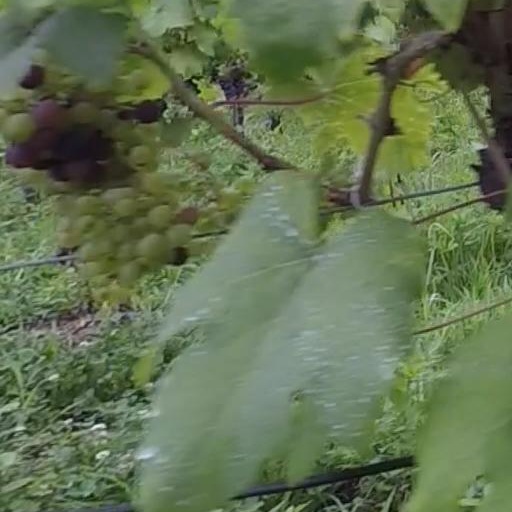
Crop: grape